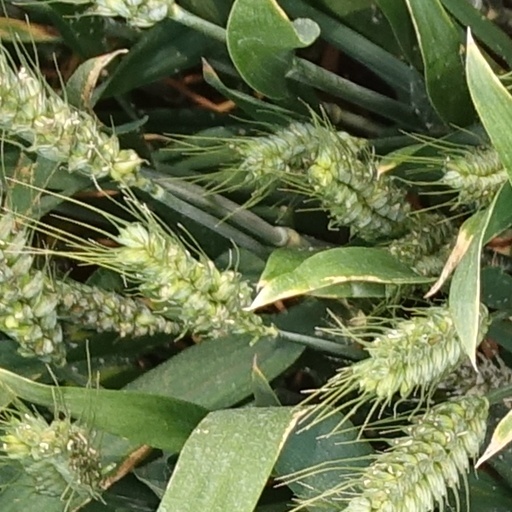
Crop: wheat